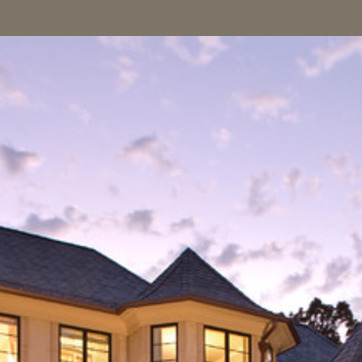
Material: sky